Roman Catholic Diocese of Tarma

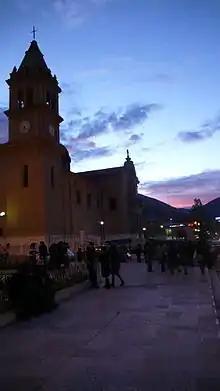
Cathedral of St. Ann

The Roman Catholic Diocese of Tarma is a diocese located in the city of Tarma in the ecclesiastical province of Huancayo in Peru.